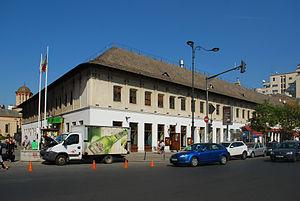
En Roumanie, la communauté arménienne est présente dans toutes les régions du pays, mais les deux plus importantes populations sont celles de Bucarest et Constanța. La communauté était numériquement beaucoup plus importante par le passé, mais les mariages mixtes et l'assimilation aboutissent à ce que de plus en plus de citoyens d'ascendance arménienne se déclarent « roumains » aux recensements. Au recensement de 2011, le nombre de citoyens qui se sont affirmés « arméniens » est de 1 361. La plupart d'entre eux se réclament de l'église arménienne, orthodoxe ou catholique, soit environ 20 000 fidèles en tout.
Le traité de Bucarest, signé le 28 mai 1812 à l'issue de la guerre russo-turque de 1806-1812, règle la paix entre la Turquie et la Russie au détriment de la Moldavie, alors coupée en deux.